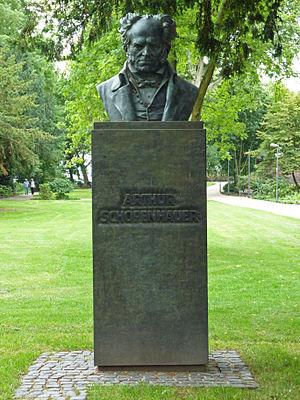
Arthur Schopenhauer [aʁtyʁ ʃɔpɛn‿awœʁ] est un philosophe allemand, né le 22 février 1788 à Danzig, mort le 21 septembre 1860 à Francfort-sur-le-Main.